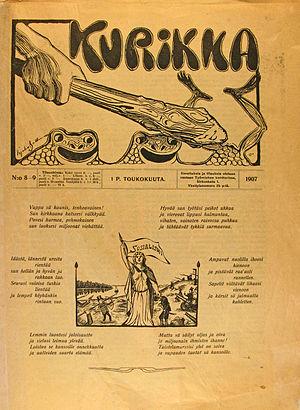
Tyko Konstantin Sallinen est un peintre expressionniste Finlandais.